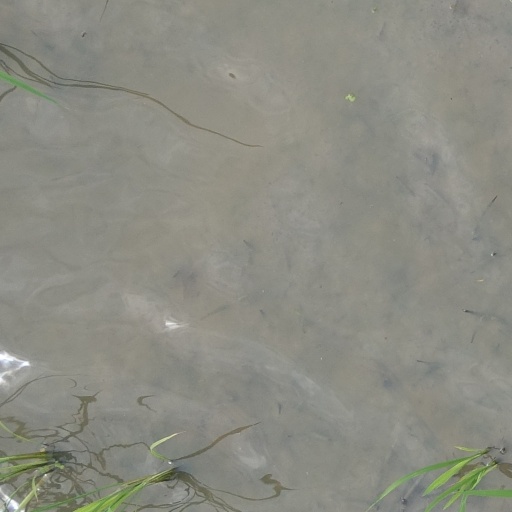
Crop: rice